Vahan Bichakhchyan

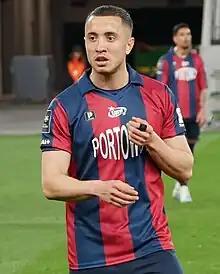
Bichakhchyan with Pogoń Szczecin in 2023

Vahan Bichakhchyan (born 9 July 1999) is an Armenian professional footballer who plays as an attacking midfielder for Ekstraklasa club Legia Warsaw and the Armenia national team. He is the son of Vardan Bichakhchyan, a former player who most recently managed Ararat Yerevan.